Buses in Perth

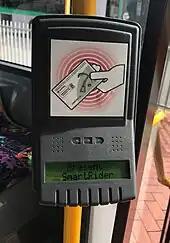
Machine at the entrance on a bus used to wirelessly tag on using a SmartRider card

The first high frequency bus route in Perth was the 950, running from Morley bus station (now Galleria bus station) to Queen Elizabeth II Medical Centre via Beaufort Street, the Perth CBD and the University of Western Australia. This route started operating on 27 January 2014, replacing several existing routes and allowing people to go from the route's northern and southern legs without transferring to a different bus route. At its most frequent, the 950 runs every one to four minutes, making it Perth's most frequent bus route. By May 2014, the 950 had 17,000 daily riders, 2,000 more than expected, and within the first year of operating, the 950 had 3.7 million total boardings, 1 million more than the bus routes the 950 replaced. By July 2014, peak hour bus lanes had been completed along Beaufort Street between Bulwer Street and Grand Promenade. More bus lanes were built along Mounts Bay Road in 2015, further speeding up the 950. In a customer satisfaction survey, it was found that passengers on the 950 were the most satisfied out of any Transperth bus route excluding CAT bus routes, with 94 percent satisfaction. In August 2017, a free wi-fi trial commenced for two buses used on the 950.